Pan American Games

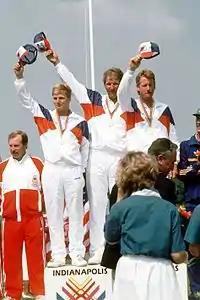
A medal ceremony during the 1987 Pan American Games in Indianapolis.

At the conclusion of each event, medals are ceremonially presented by an IOC or PASO member to the first, second and third-place finishers. The medal winners stand on a three-tiered podium while receiving their medals. After the medals are presented, the national flags of the three medalists are raised while the national anthem of the gold medalist's country plays. Volunteering citizens of the host country act as hosts during the medal ceremonies: they aid the officials who present the medals and act as flag-bearers. For each event, the respective medal ceremony is held, at most, one day after the event's final. When athletics was scheduled for the last days, the men's marathon is run on the last day of the games, and the award ceremony is held before or during the closing ceremony.